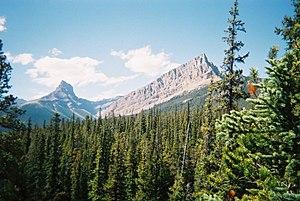
L’aire sauvage White Goat est l'une des 3 aires sauvages de la province de l'Alberta, au Canada. Elle est située au nord-est du parc national de Banff.